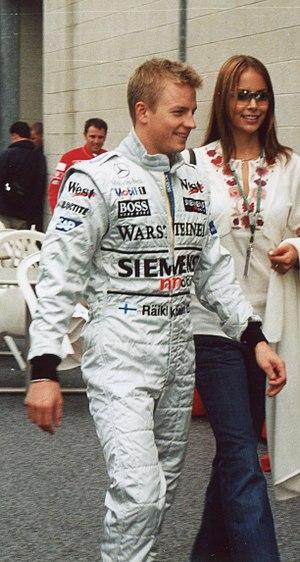
L'histoire de la Formule 1 trouve son origine dans les courses automobiles disputées en Europe dans les années 1920 et 1930. Elle commence réellement en 1946 avec l'uniformisation des règles voulue par la Commission sportive internationale de la Fédération internationale de l'automobile et la création de la « Formule de Course Internationale nᵒ 1 », pour indiquer la qualité optimale, comprimée en Formule 1. Un championnat du monde de Formule 1 est créé en 1950 puis une coupe des constructeurs en 1958.